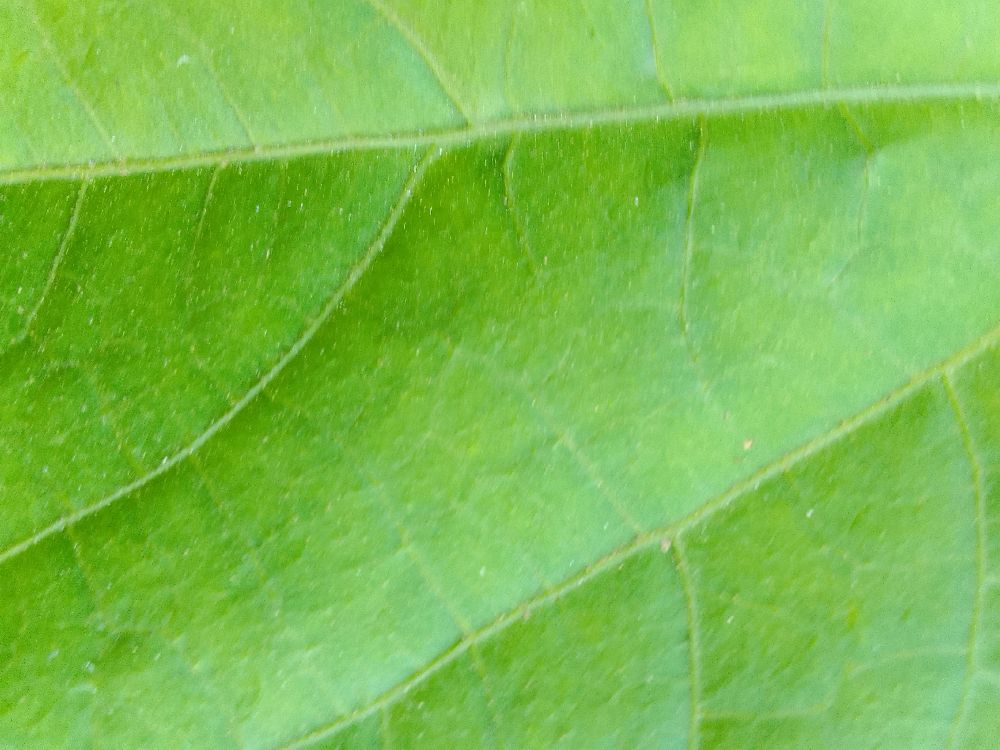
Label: healthy